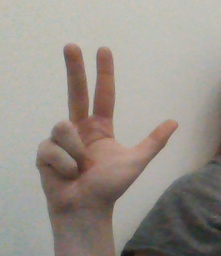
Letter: al